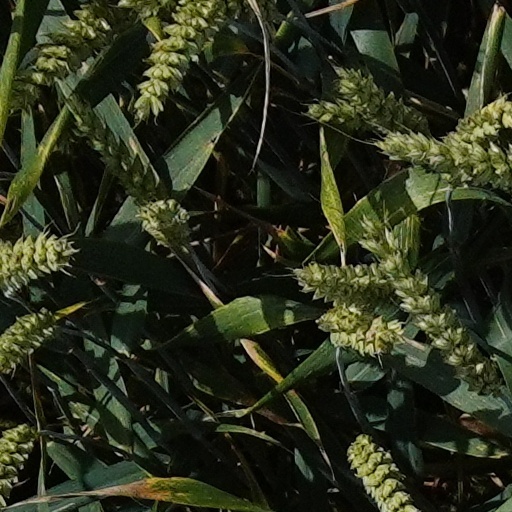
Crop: wheat